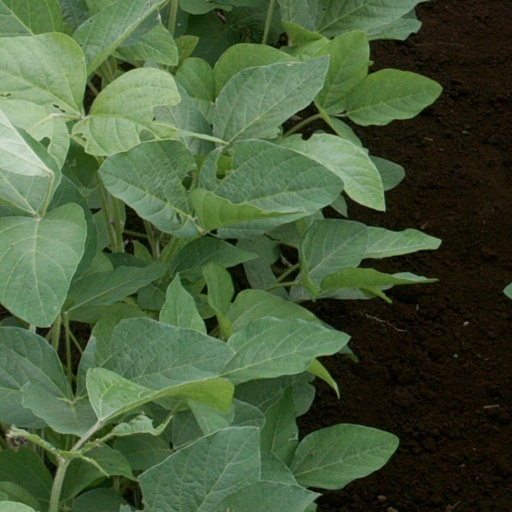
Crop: soybean